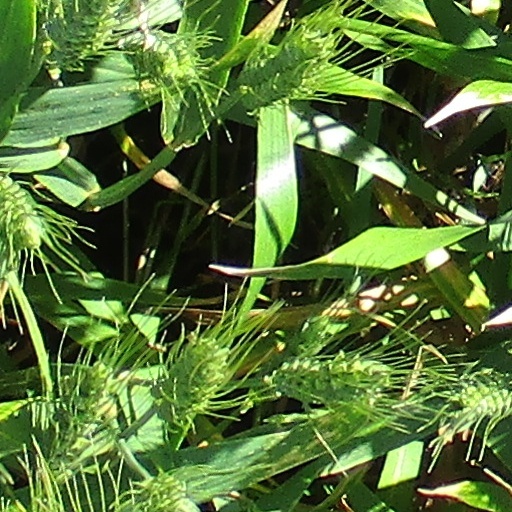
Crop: wheat